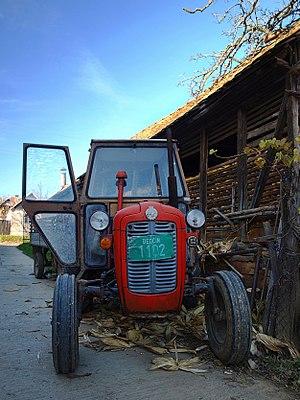
Lug est un village de Serbie situé dans la province autonome de Voïvodine. Il fait partie de la municipalité de Beočin dans le district de Bačka méridionale. Au recensement de 2011, il comptait 709 habitants.